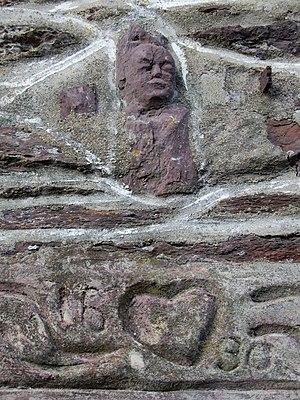
Saint-Thurial - Sur le mur
Saint-Thurial est une commune française située dans le département d'Ille-et-Vilaine en région Bretagne. Elle fait aussi partie de la communauté de communes de Brocéliande, et du Pays de Brocéliande, territoire célèbre pour sa forêt, ses légendes et ses paysages mais surtout son « rocher ». Entre deux vallées, est situé le bourg de la commune, avec une architecture typique de la région, en pierre de schiste violet.